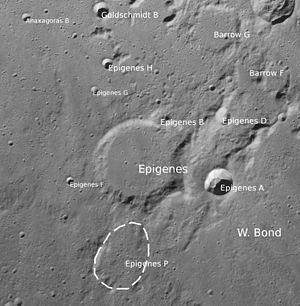
Epigenes est un cratère lunaire situé au nord de la face visible de la Lune. Il se trouve juste au nord-ouest de la paroi lisse du cratère W. Bond, au nord du cratère Goldschmidt et du cratère Birmingham qui se trouve juste au sud-ouest. Les parties nord et nord-ouest du rebord sont bien formés avec peu d'apparence d'usure, tandis que le reste du bord est érodé, en particulier dans la moitié est-sud-est. La moitié occidentale du sol intérieur est lisse et presque sans relief, tandis que le reste est un peu bosselée et apparaît couverte par des éjectas de l'Est. Le petit cratère Epigenes B empiète sur le bord nord-est.